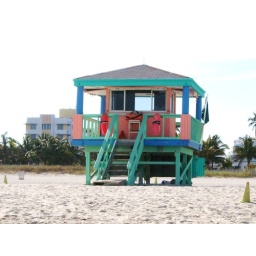
the life gaurd stands are so cute in south beach and are the best colors